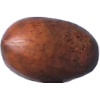
Label: Nut Pecan 1